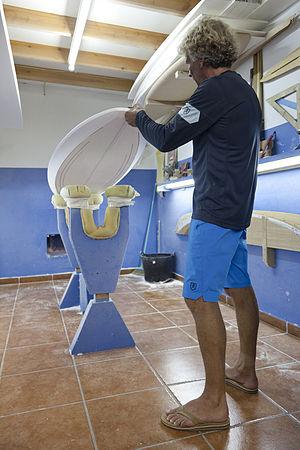
Les shapeurs ou shapers sont les artisans qui fabriquent les planches de surf. Ils travaillent dans un shaperoom.